Captain John L. Chapin High School

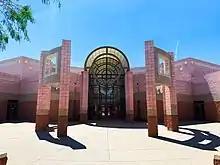
Chapin's fine arts building

Chapin High School is a public high school in El Paso, Texas. Chapin is located at the intersection of Dyer Street and Ellerthorpe Avenue. This land is reserved for the United States Government and is a part of the El Paso Independent School District. It is the only high school in the continental United States that is on government property but not owned by the government. The school enrolls over 1,800 students in grades 9 to 12. Nearly half of the students are military dependents from nearby Fort Bliss. The school also accepts students from throughout the city of El Paso as part of its pre-engineering magnet program.